Madison Township, Franklin County, Ohio

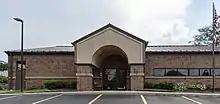
Madison Township Police Department Headquarters

The township is governed by a three-member board of trustees, who are elected in November of odd-numbered years to a four-year term beginning on the following January 1. Two are elected in the year after the presidential election and one is elected in the year before it. There is also an elected township fiscal officer, who serves a four-year term beginning on April 1 of the year after the election, which is held in November of the year before the presidential election. Vacancies in the fiscal officership or on the board of trustees are filled by the remaining trustees.